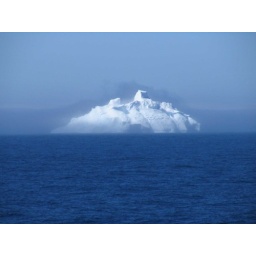
Iceberg making its own weather - clouds around it on a clear day